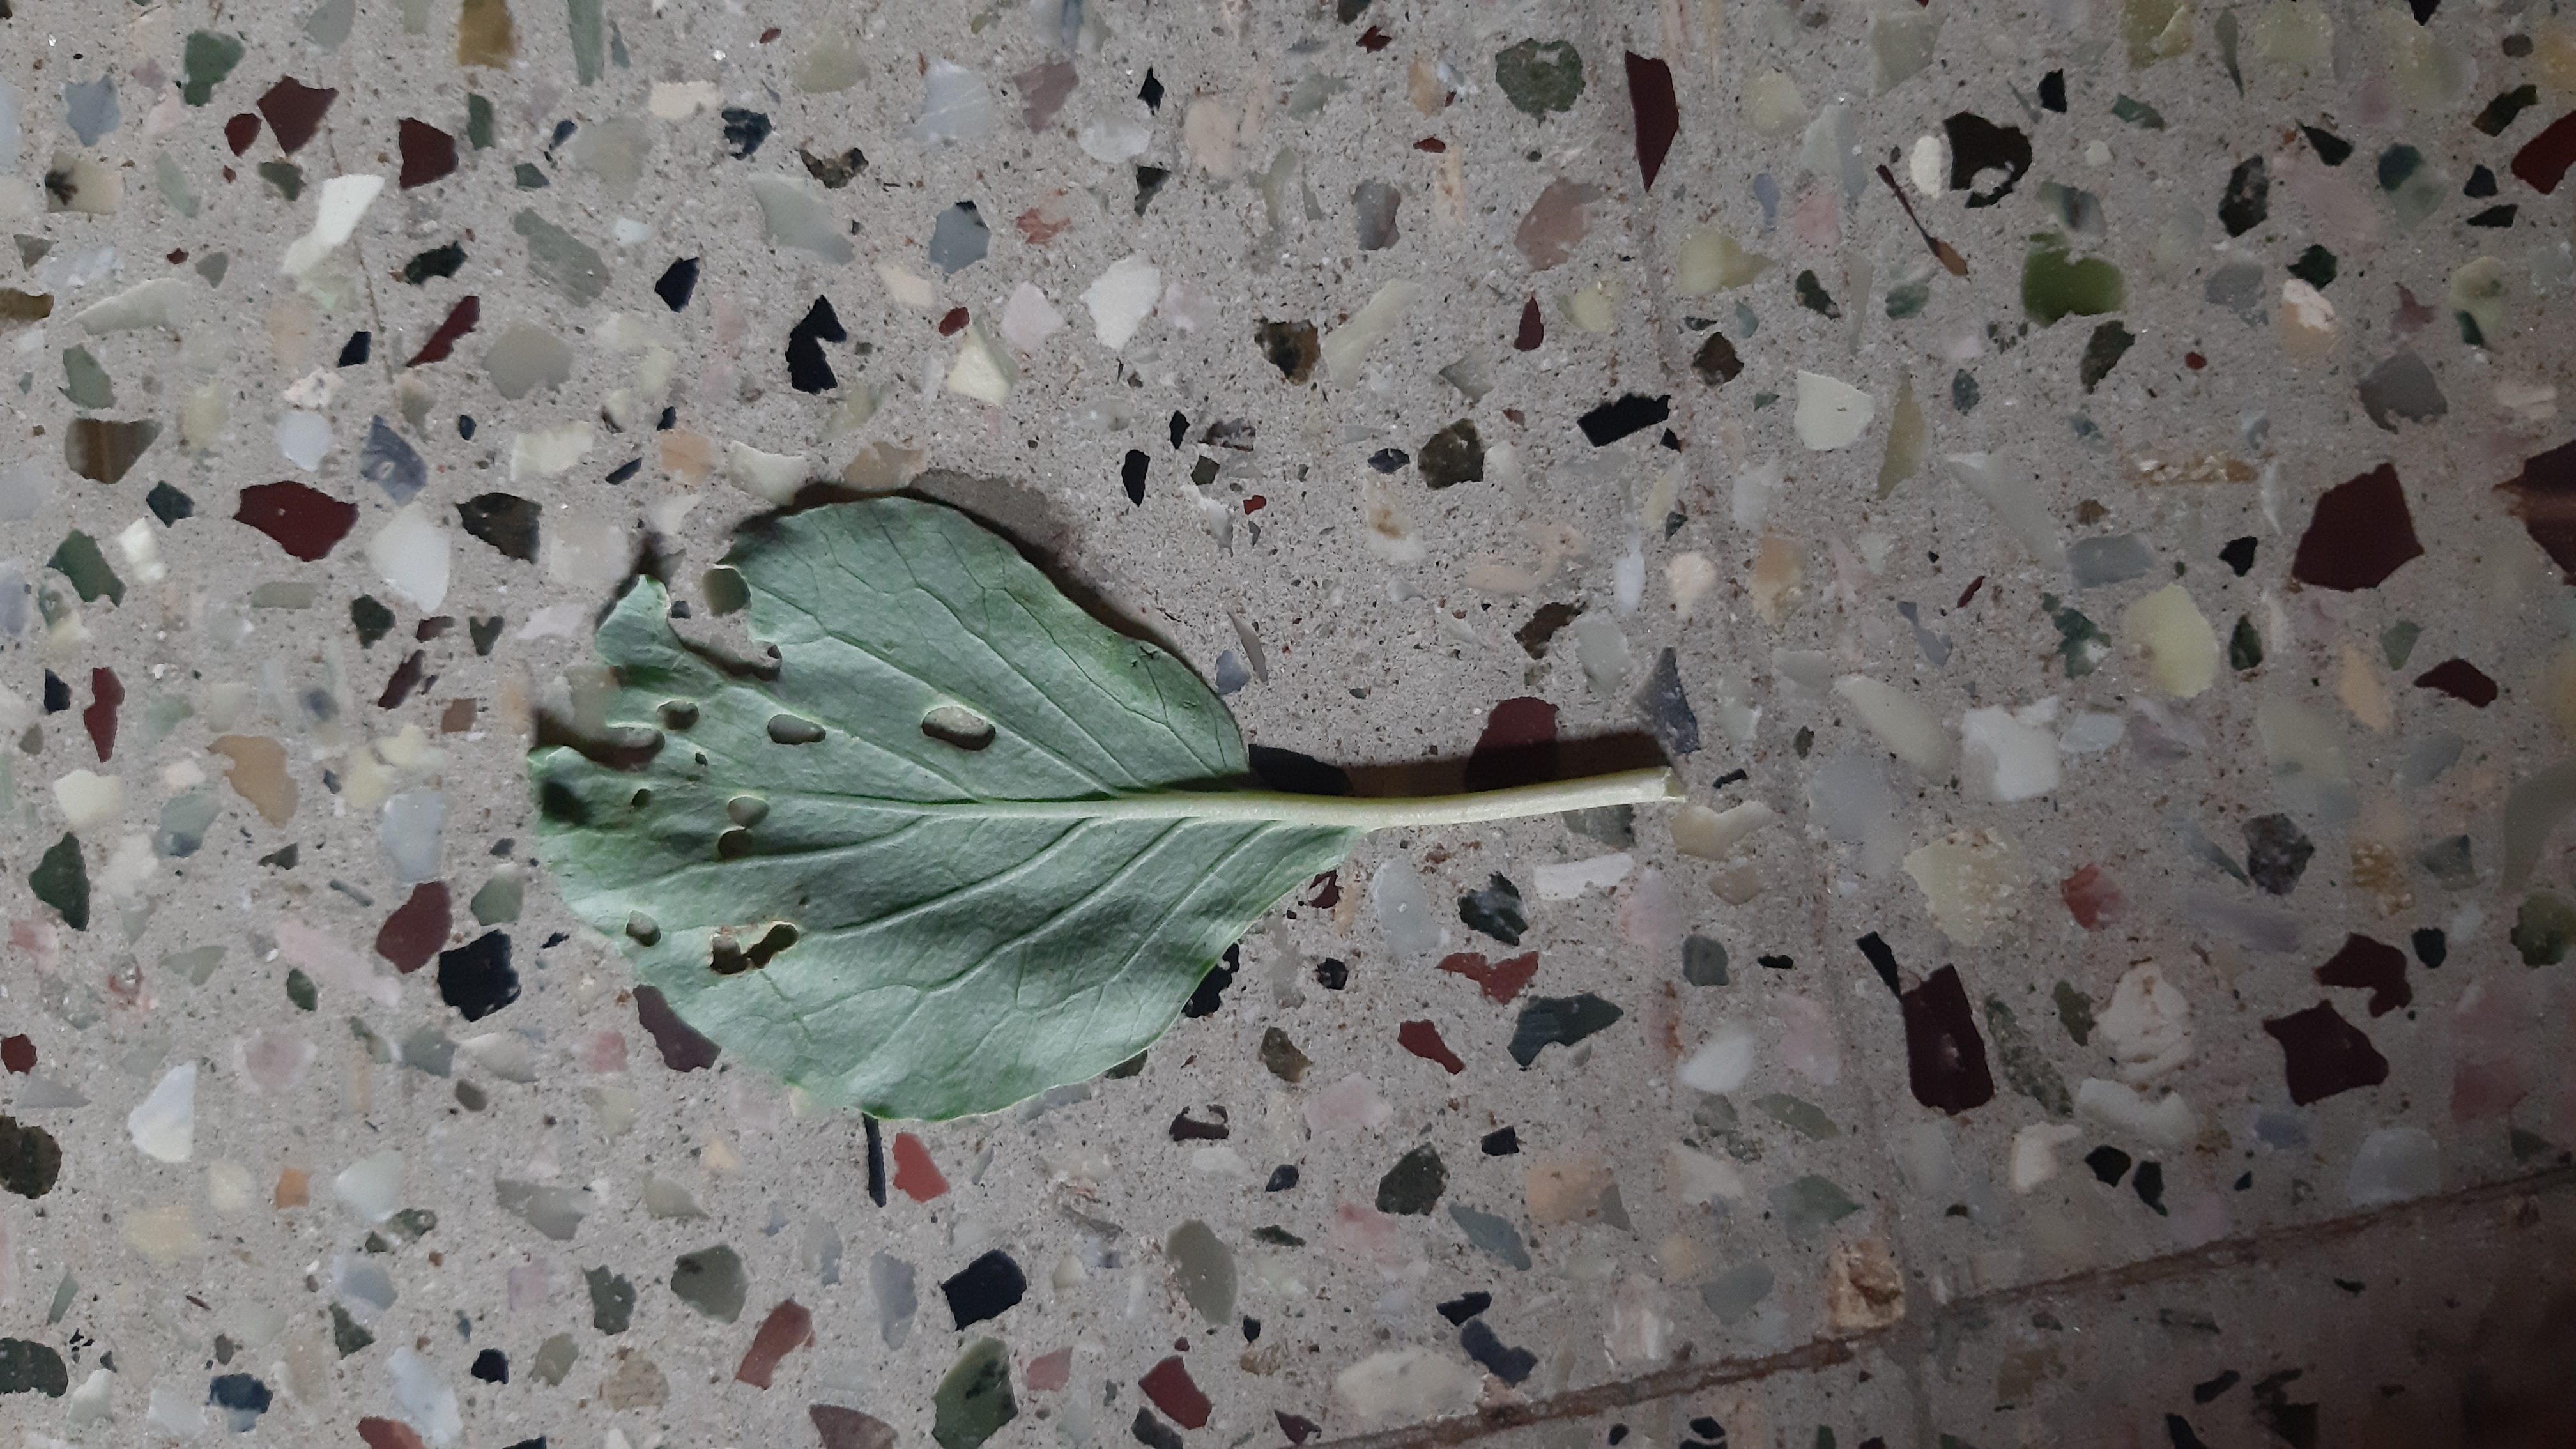
Plant: Kohlrabi